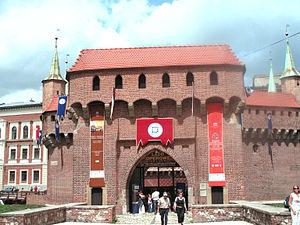
La Barbacane de Cracovie est une partie des fortifications médiévales de Cracovie et l'une des rares constructions de son style encore conservées en Europe. Elle est de style gothique.